José Guadalupe Posada

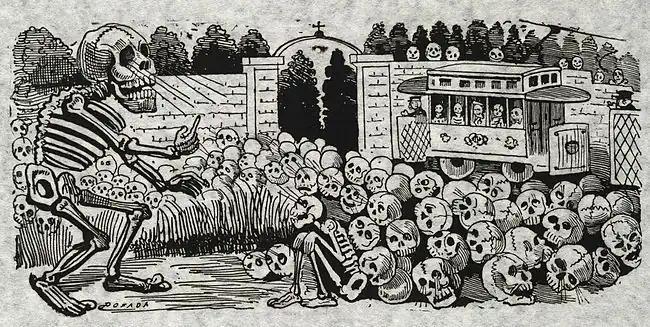
Reproduction of the restored "Gran calavera eléctrica" ("Grand electric skull"), by Posada 1900–1913

Posada was born in Aguascalientes on 2 February 1852. His father was Germán Posada Serna and his mother was Petra Aguilar Portillo. Posada was one of eight children and received his early education from his older brother Cirilo, a country school teacher. Posada's brother taught him reading, writing, and drawing. He then joined "La Academia Municipal de Dibujo de Aguascalientes" (the "Municipal Drawing Academy of Aguascalientes"). Later, in 1868, as a teenager he apprenticed in the workshop of Jose Trinidad Pedroza, who taught him lithography and engraving.